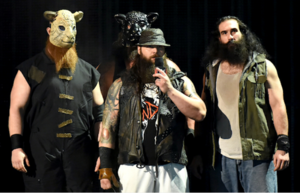
La Wyatt Family était un clan de catcheurs heel travaillant à la World Wrestling Entertainment, une fédération de catch américaine. Composé de Bray Wyatt, le leader du groupe, de Luke Harper le « premier fils », Erick Rowan était le « second fils », le nouveau du groupe est Braun Strowman « troisième fils » le groupe a un gimmick de famille issue de l'Amérique profonde. Erick Rowan arrivait toujours sur le ring avec un masque de mouton que Luke Harper retirait avant les combats de l'équipe. L'avant-dernier membre de la famille Braun Strowman, rentre avec un masque de mouton noir, à l’exception du dernier membre Randy Orton, qui est rentré dans la famille le 1ᵉʳ novembre 2016.